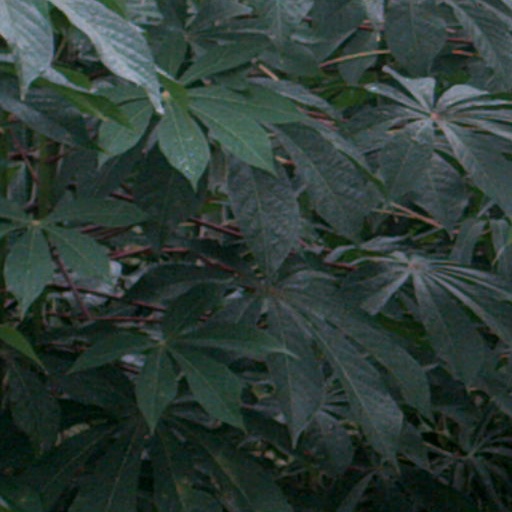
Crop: cassava